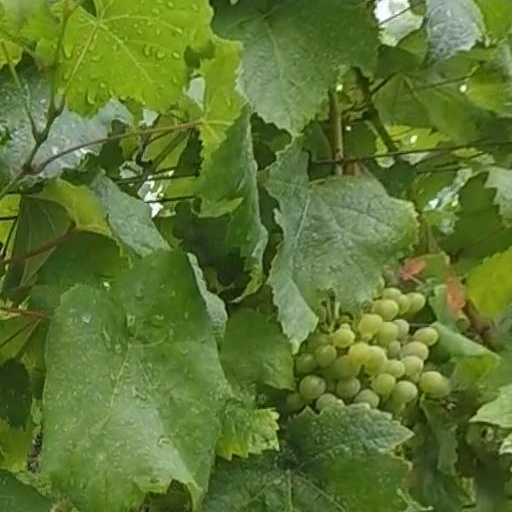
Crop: grape